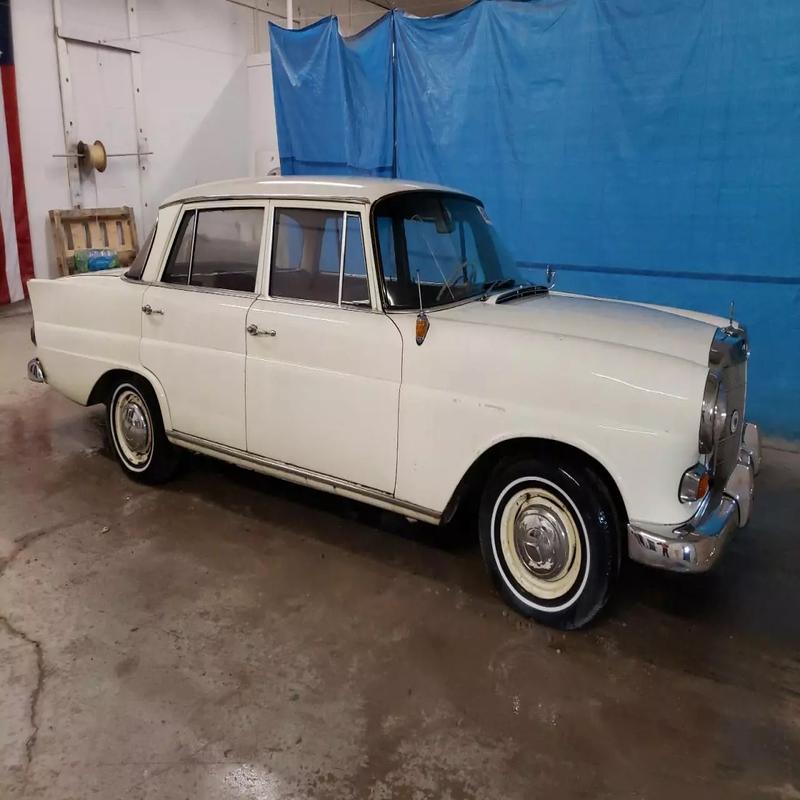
Aucun dommage détecté.
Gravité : aucun